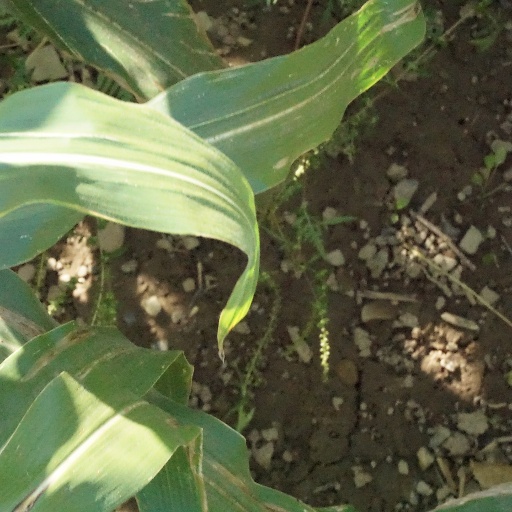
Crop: maize; corn